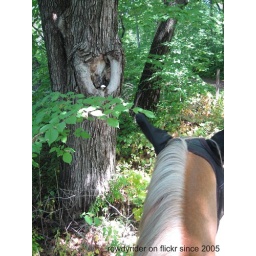
One of our favorite trees in the park is growing mushrooms...the beginning of the end for that tree probably